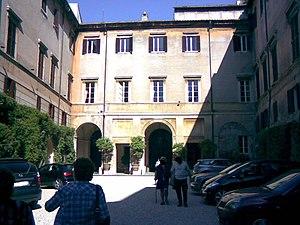
Le Palazzo Taverna est un batiment de Rome, situé dans le quartier de Ponte, dans la via di Monte Giordano.